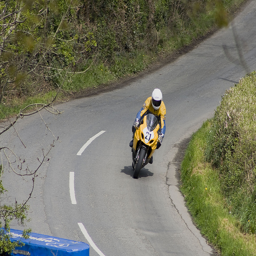
A motorcyclist is riding down a road with a number on the front of the bike.
A motorcyclist drives down the road in a helmet.
The yellow speedbike races along the country road, and the rider is wearing a yellow and blue jacket and white helmet.
A man riding a racing bike on a race track.
A man riding a yellow motorcycle down a curvy road.